Kittleson House

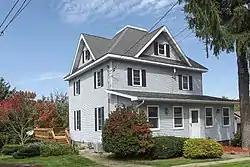
Kittleson House in 2019

The Kittleson House is located in Barneveld in Iowa County, Wisconsin. It was added to the National Register of Historic Places in 1986.